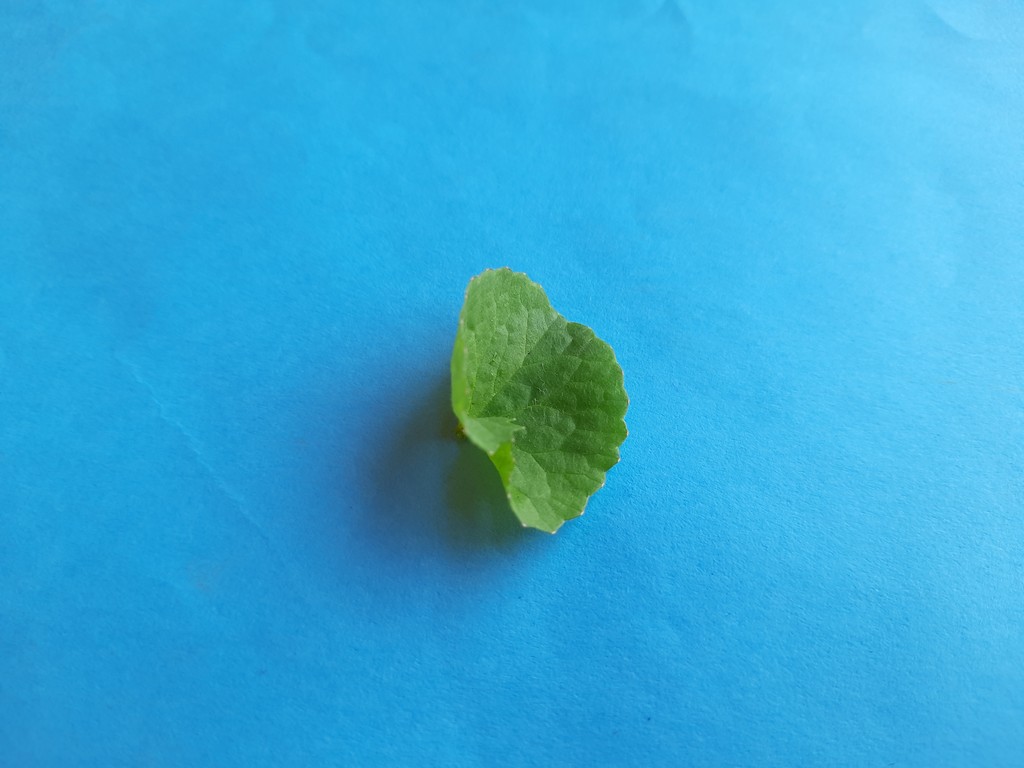
Label: Healthy